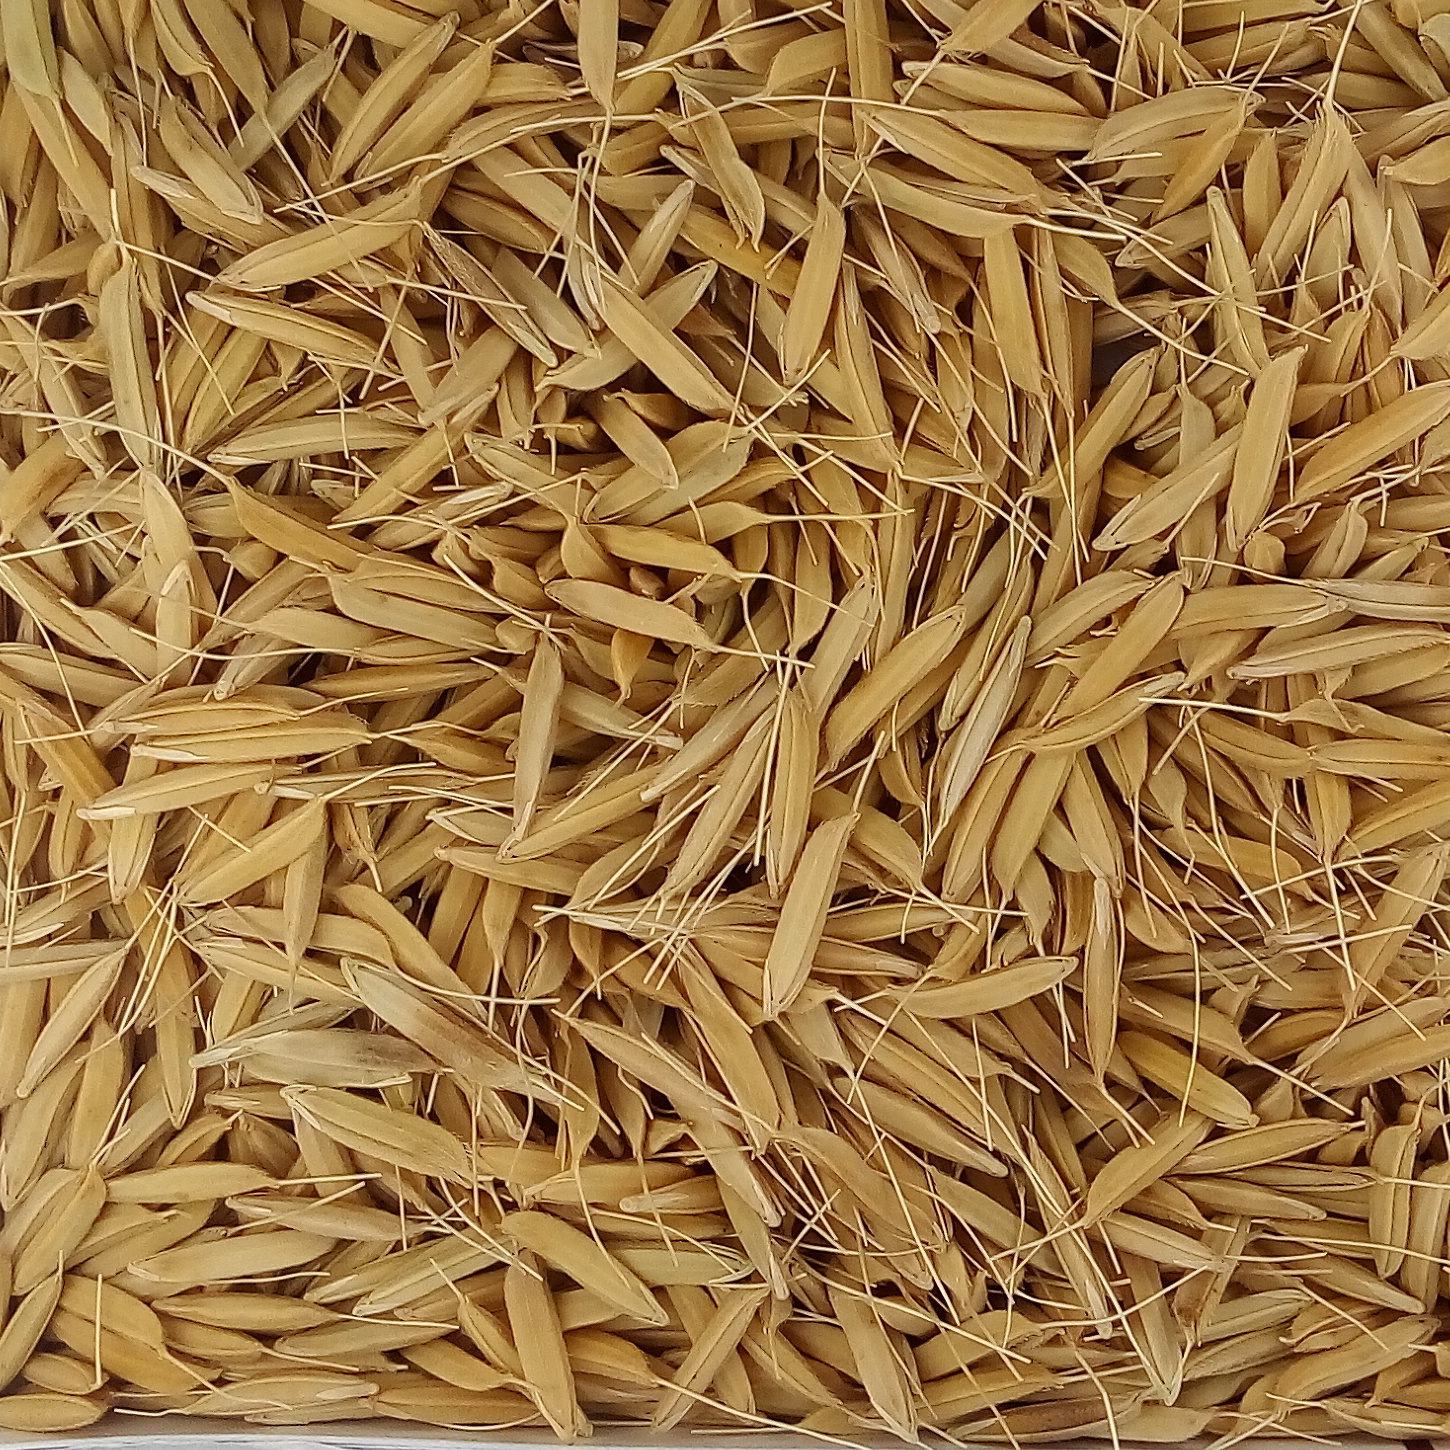
Rice seed variety: PB1